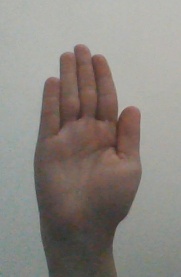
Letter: seen